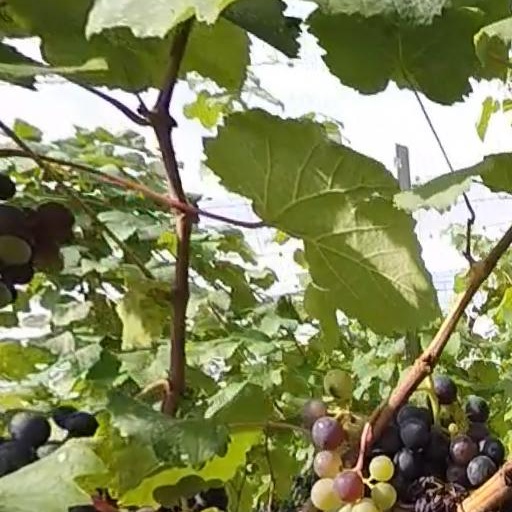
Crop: grape